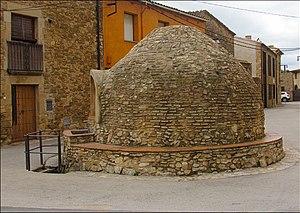
Un puits au village de Palau-sator
Palau-sator est une commune de la province de Gérone, en Catalogne, en Espagne, de la comarque de Baix Empordà